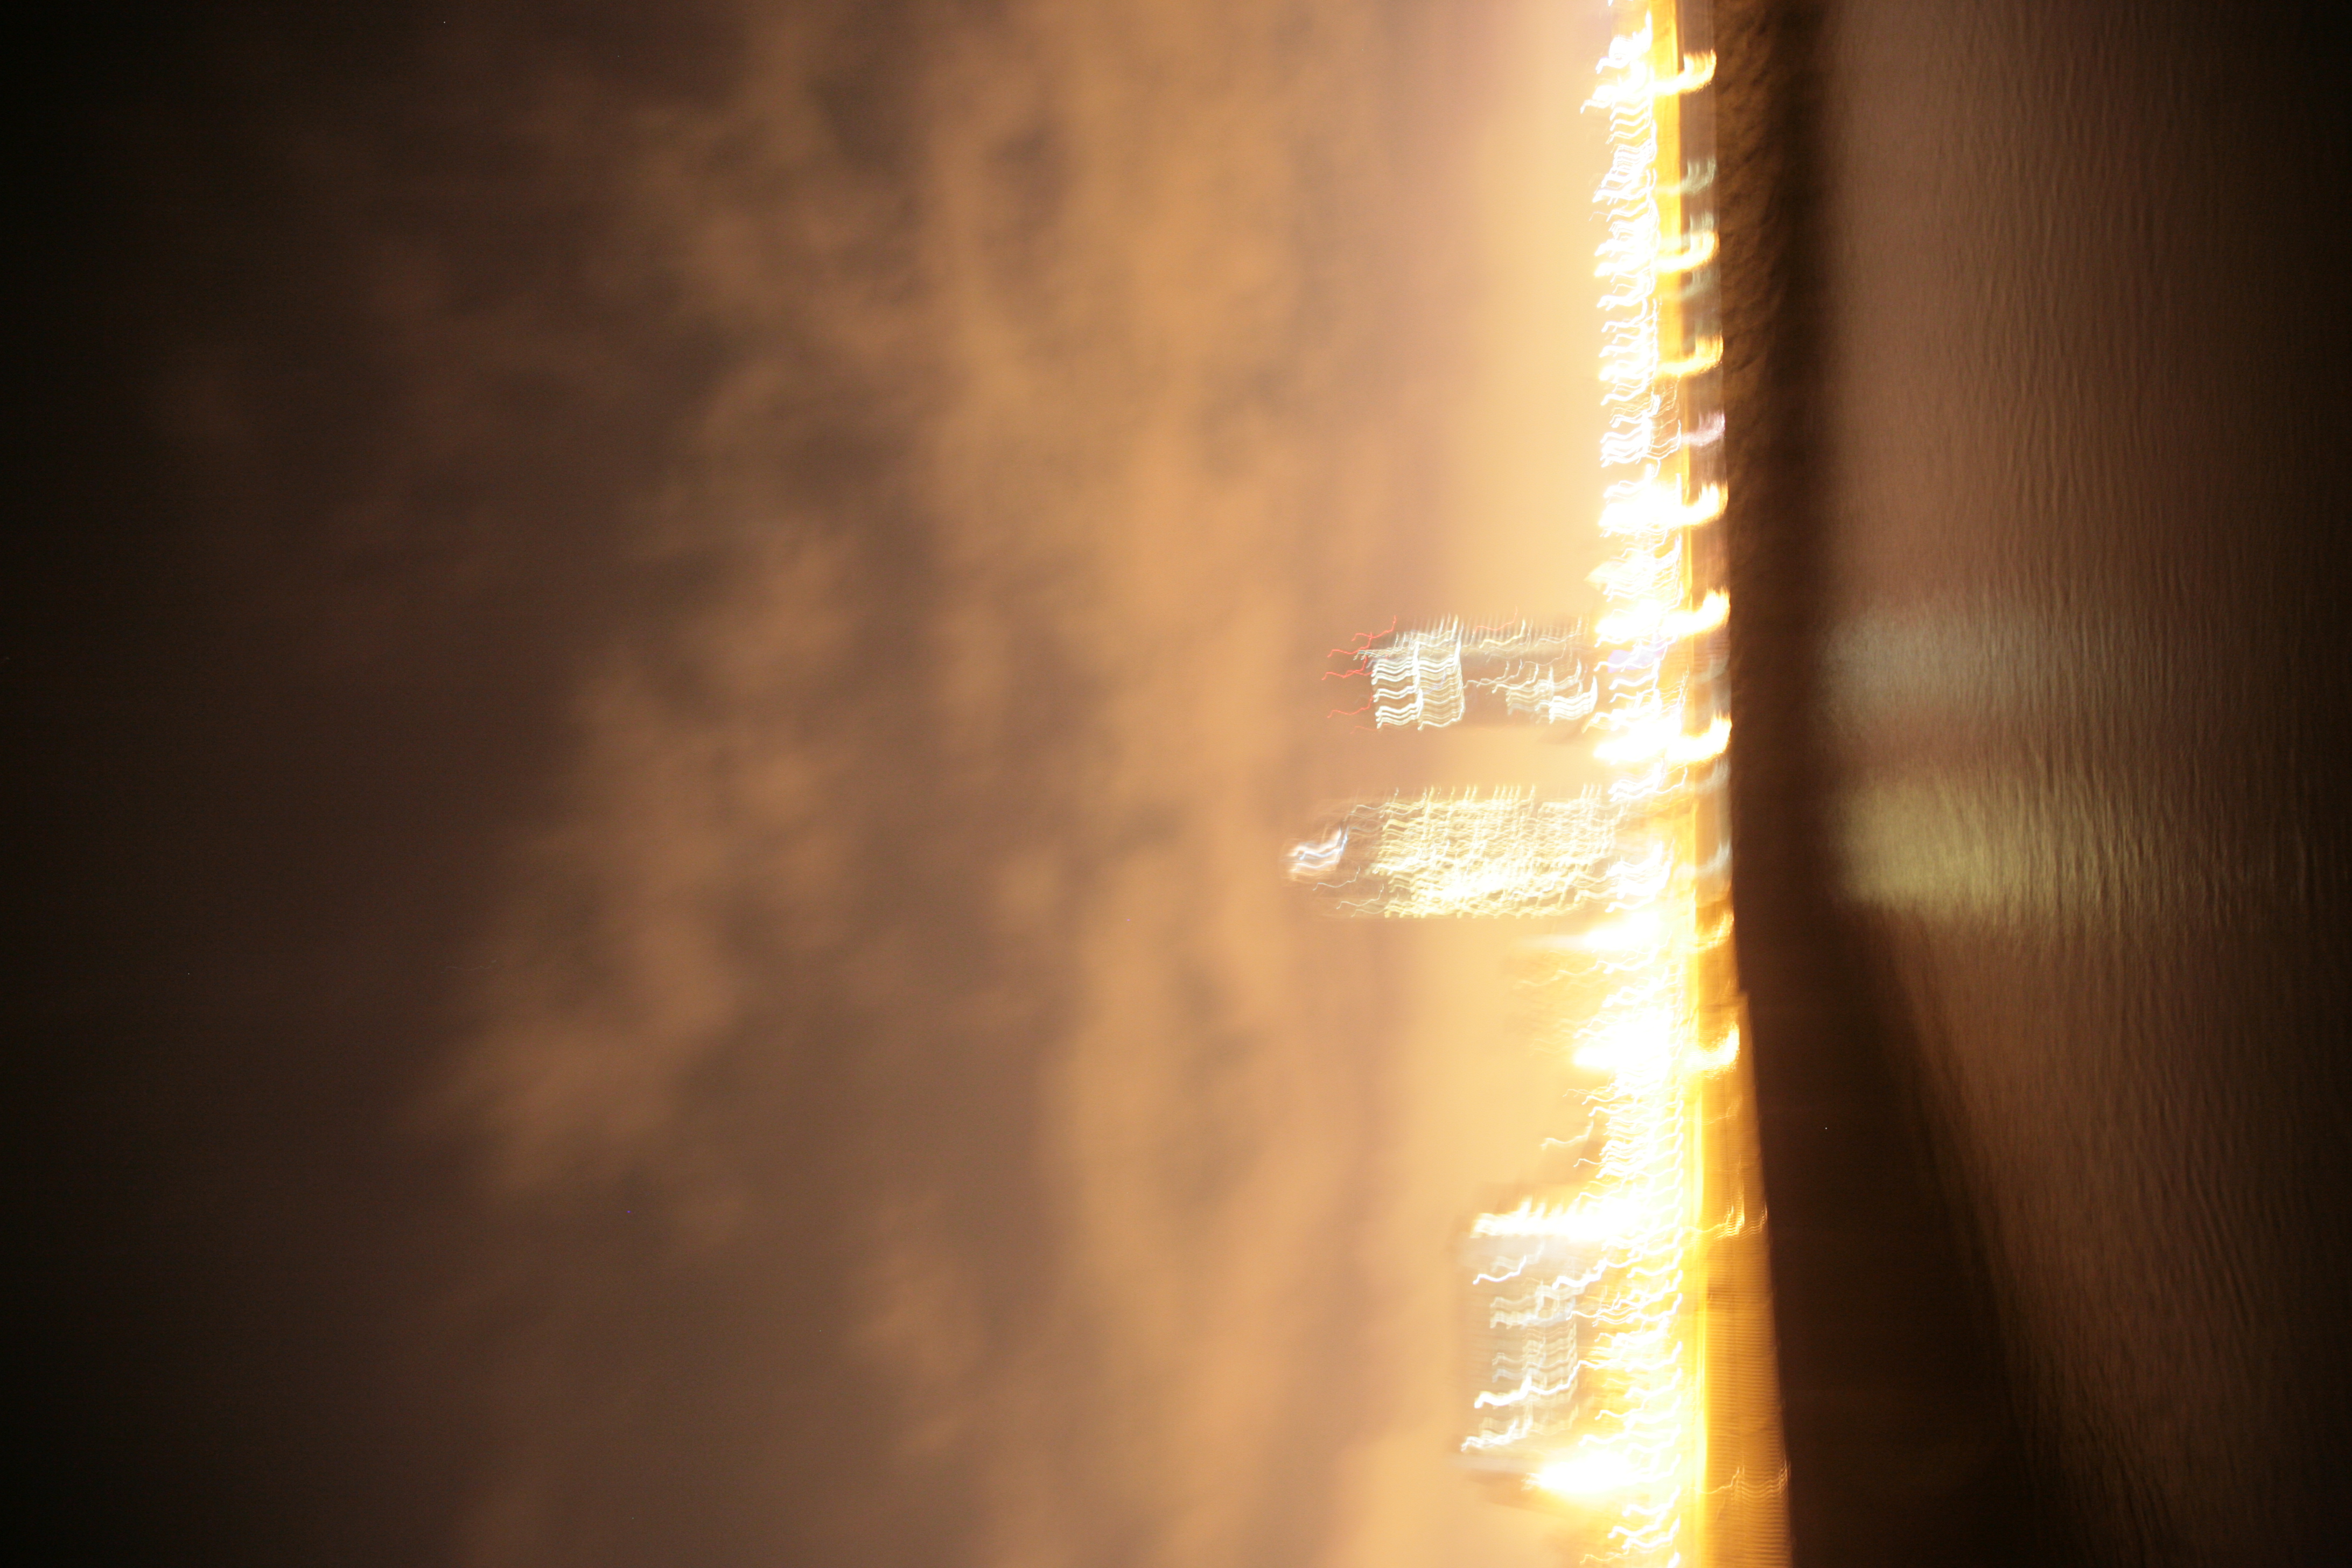
beach, horizon, light, cloud, sky, sunrise, sunset, skyline, night, sunlight, morning, building, dawn, atmosphere, dusk, evening, reflection, darkness, lighting, barcelona, plage, spain, espagne, catalonia, barcelone, 5d, espana, catalogne, spanien, skycraper, spanje, espanya, katalonien, portolimpic, catalu a, atmospheric phenomenon, atmosphere of earth